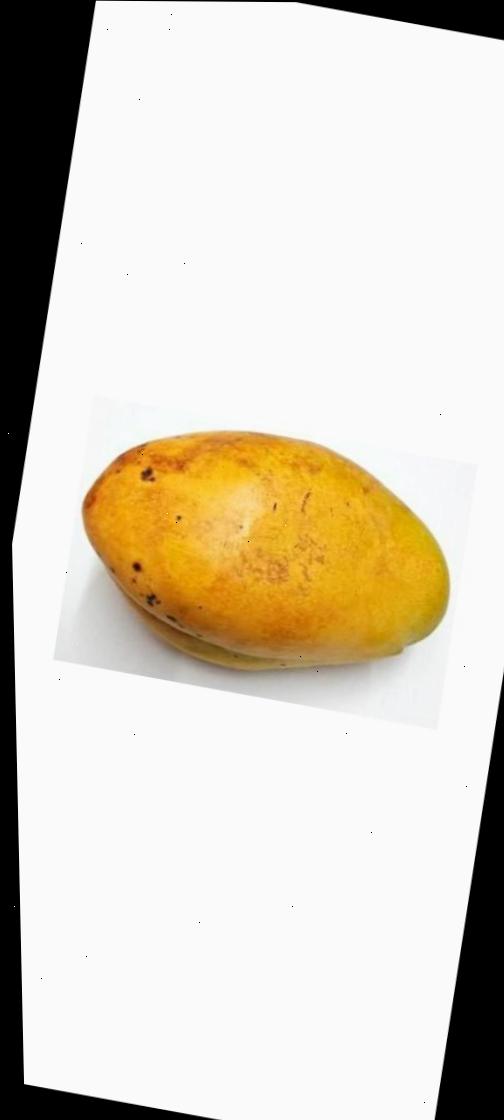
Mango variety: Bari-11